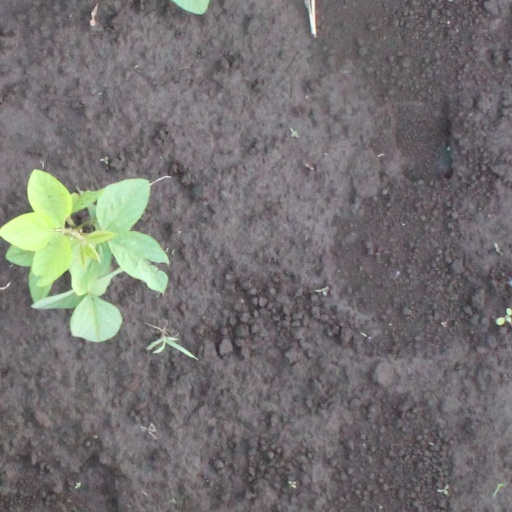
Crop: soybean